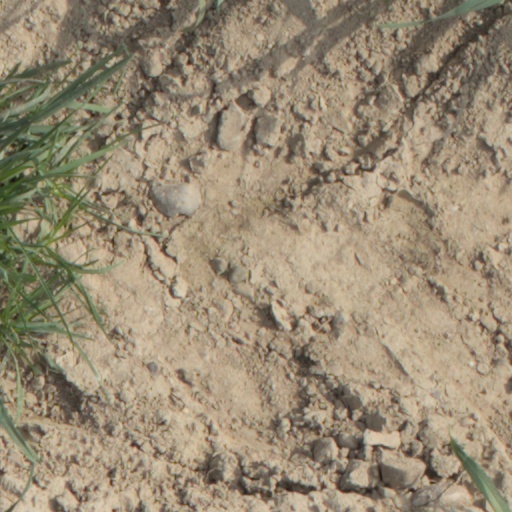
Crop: wheat